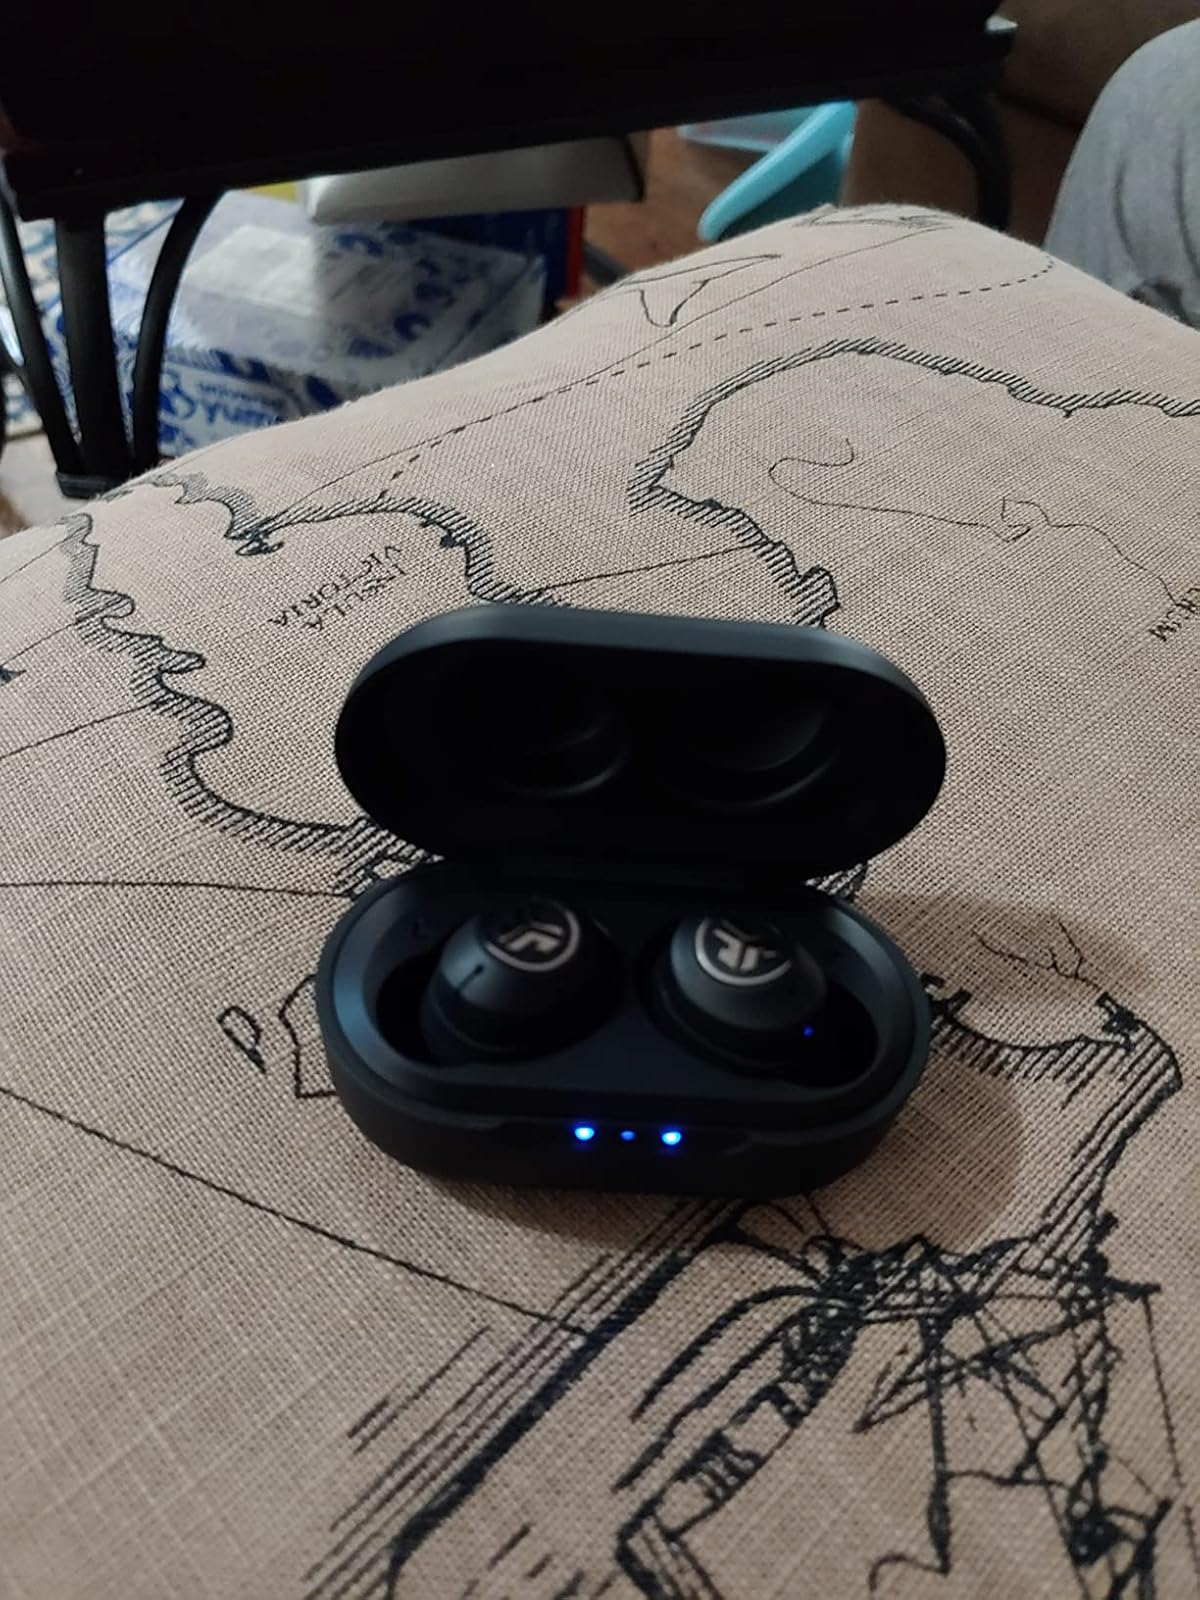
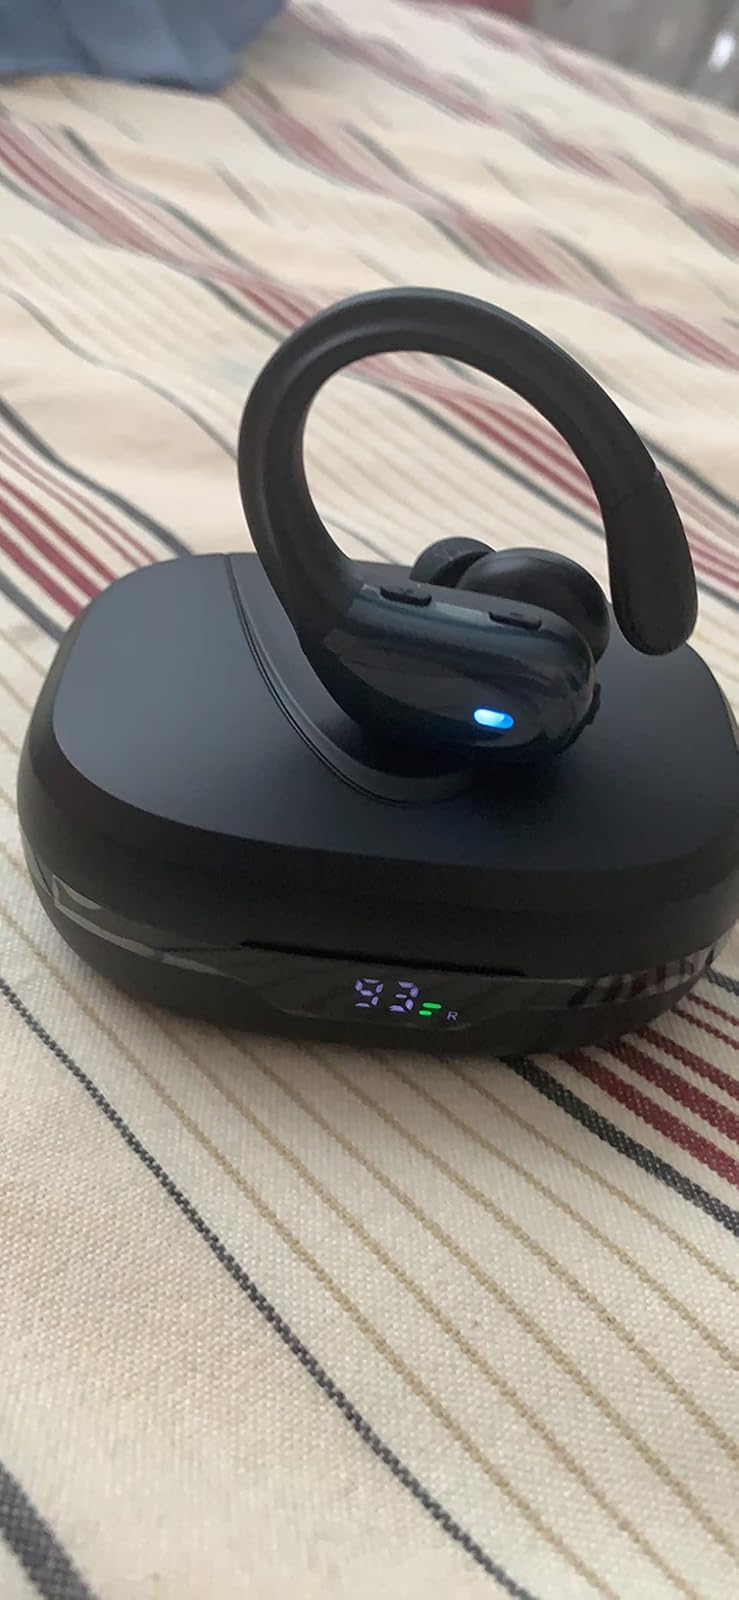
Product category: earbuds
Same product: no